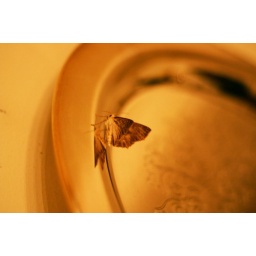
This big moth flew in through the open window after we were done with dinner.